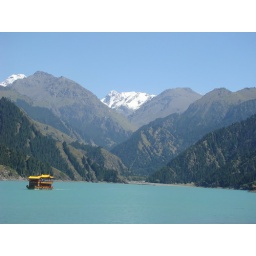
A colorful boat on Heavenly lake, located in the mountains of Xinjiang, P.R. China